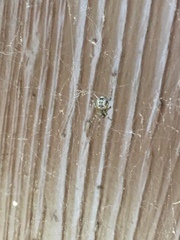
Species: Parasteatoda_tepidariorum